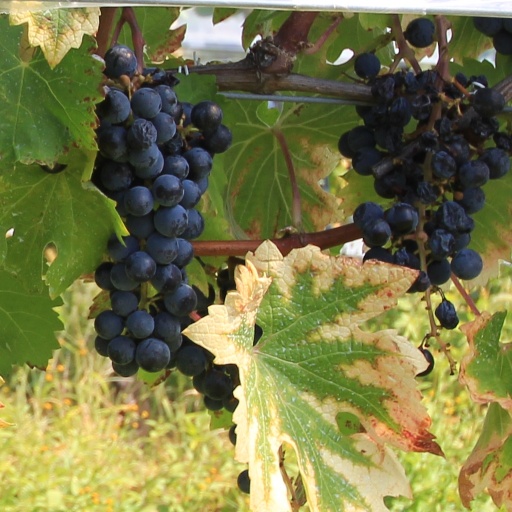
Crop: grape